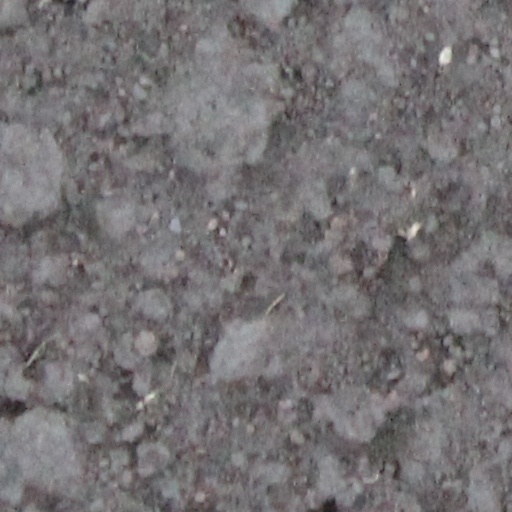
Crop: wheat